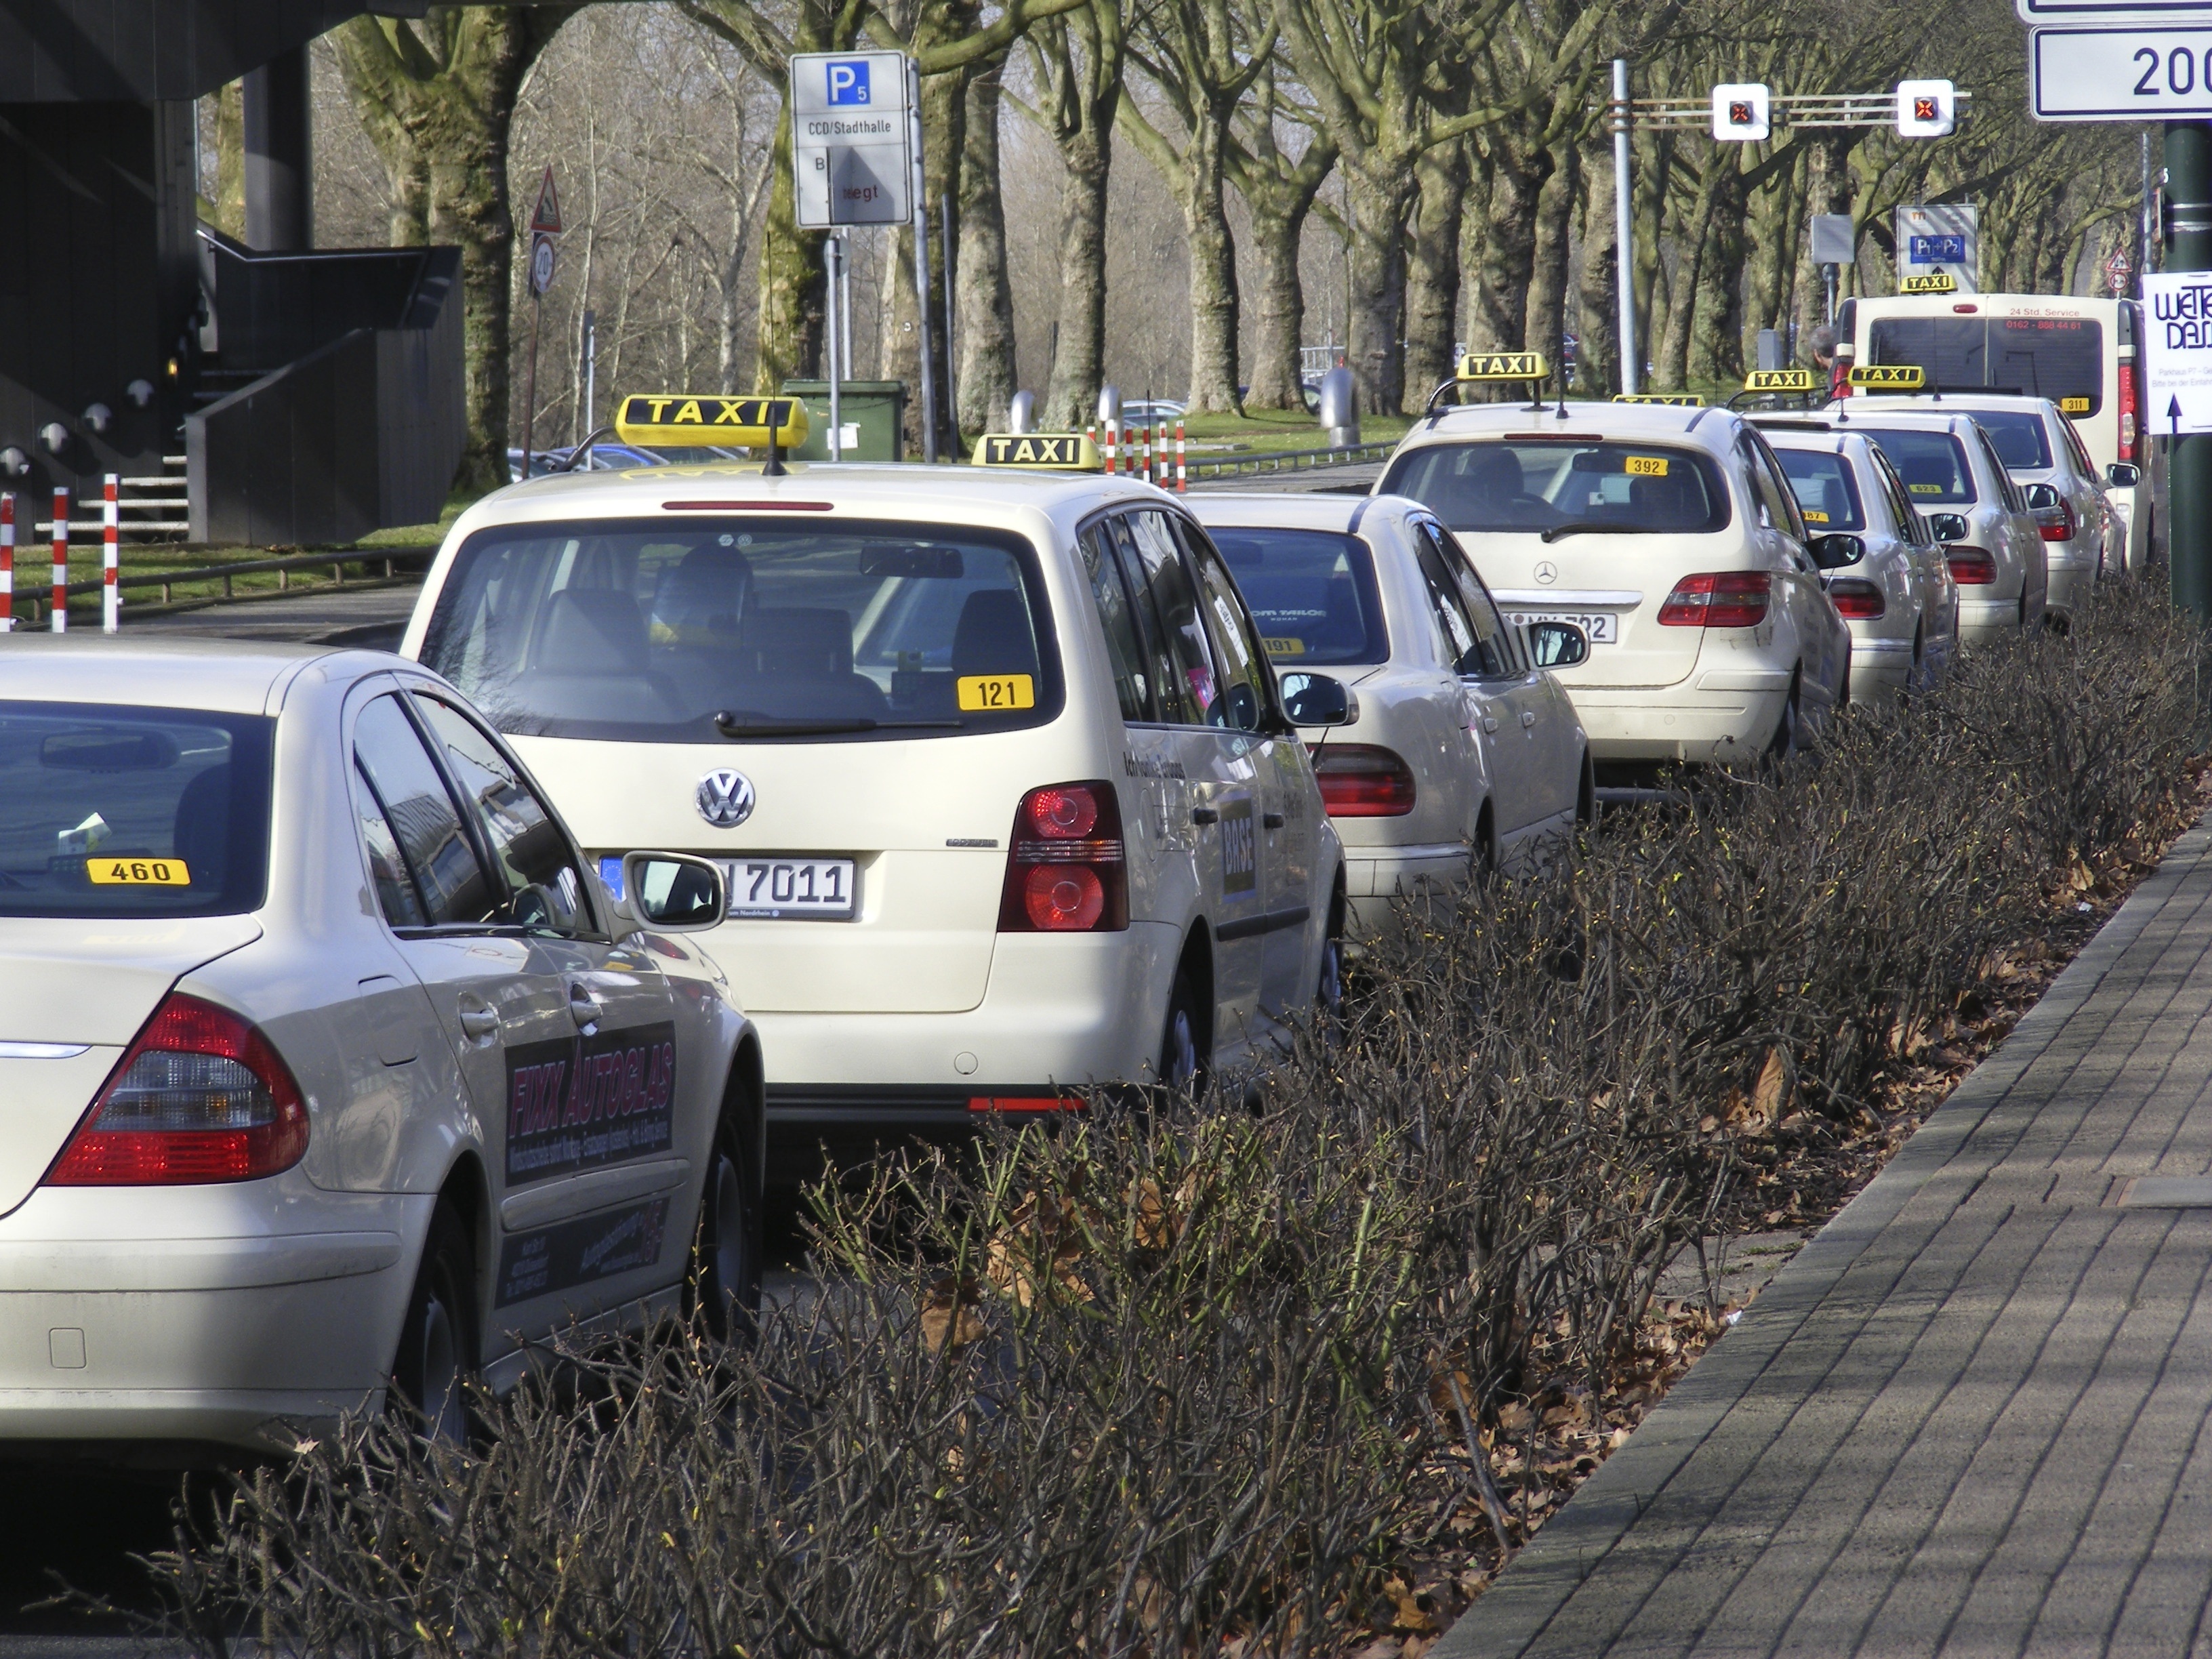
pedestrian, traffic, driving, parking, transport, vehicle, lane, wait, autos, public means of transport, taxis, taxi stand, traffic congestion, vehicle registration plate